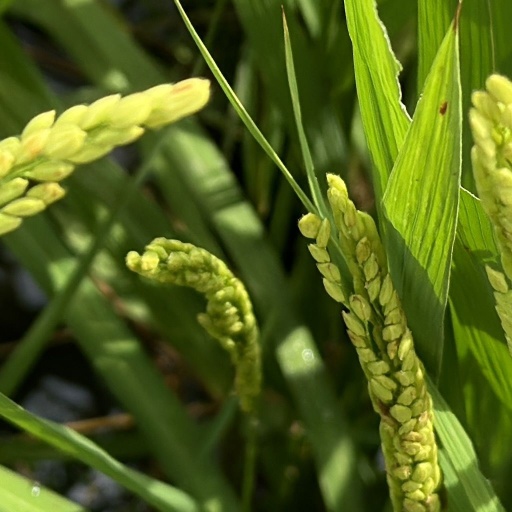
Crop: rice